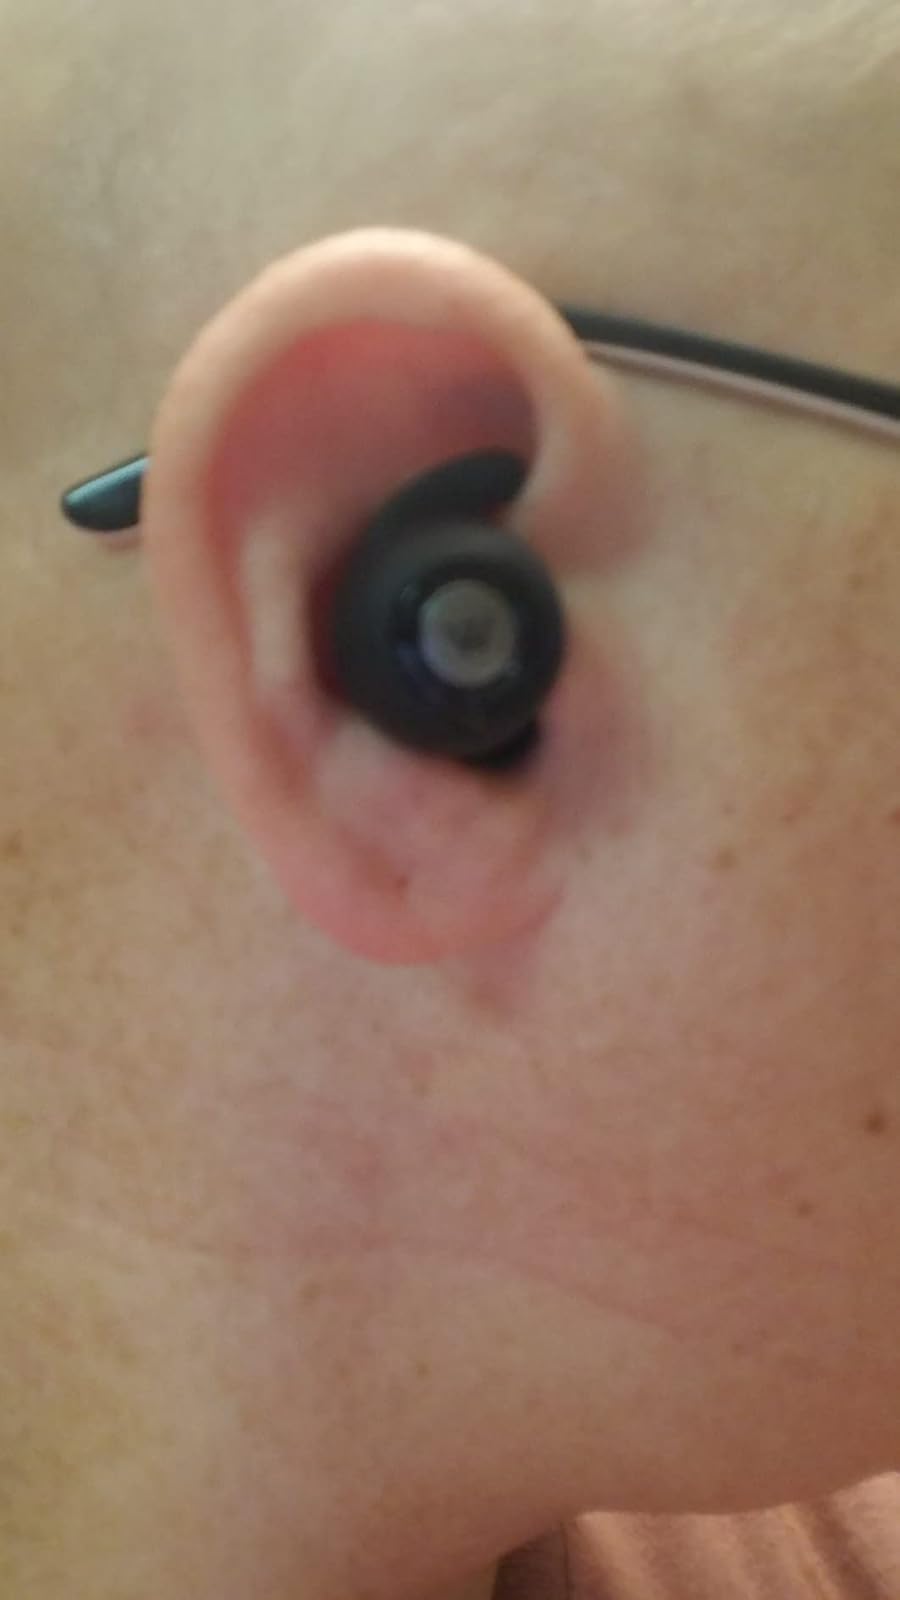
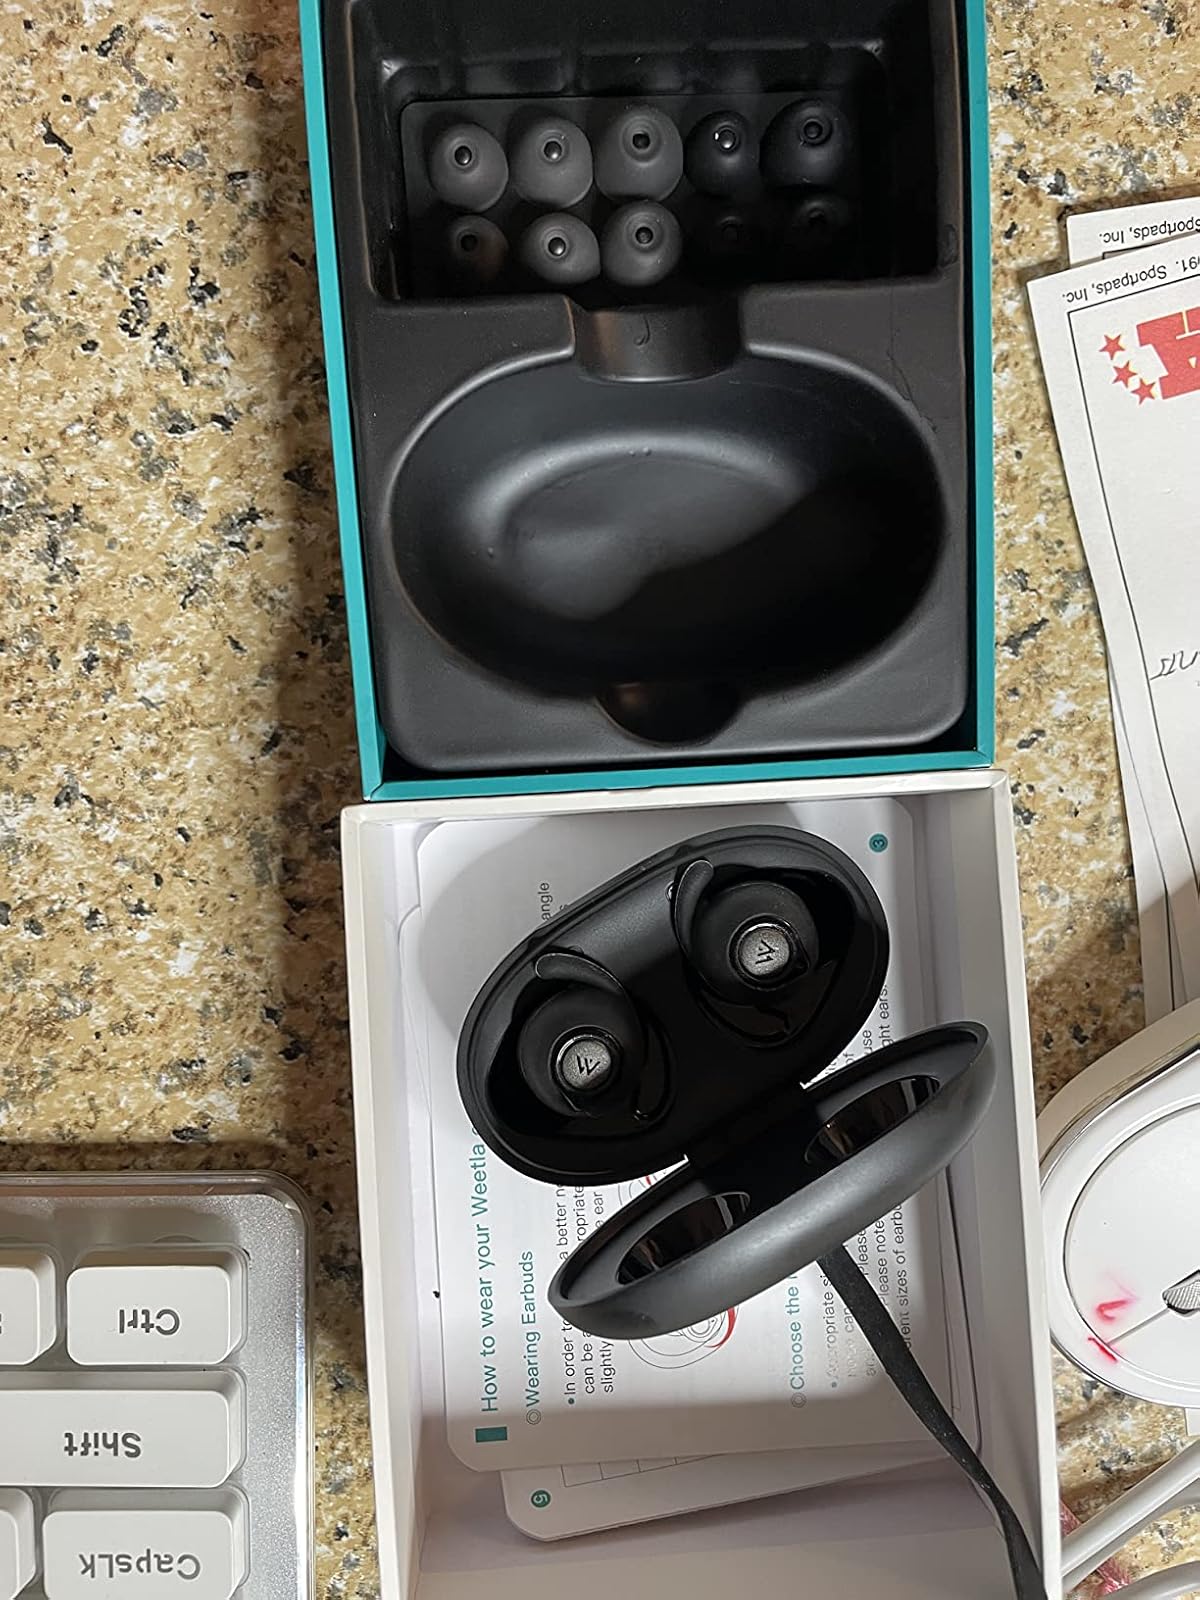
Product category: earbuds
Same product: yes